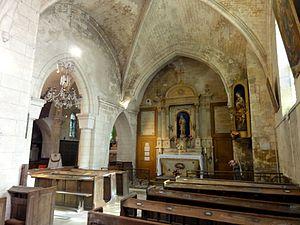
Chapelle sud, vue vers l'est.
L'église Saint-Pierre est une église catholique paroissiale située à Béthisy-Saint-Pierre, en France. C'est un édifice vaste et complexe de style essentiellement roman tardif et gothique primitif, dont les parties orientales ont été plusieurs fois remaniées. À la dernière période romane appartiennent la nef, les bas-côtés, la plus grande partie du chœur et la chapelle latérale sud transformée en sacristie. Les bas-côtés et les grandes arcades de la nef sont les parties les parties les plus anciennes restées authentiques. Ici se rencontrent des tendances archaïques et innovateurs, avec d'une part, des piliers carrés et des arcades en plein cintre, sans le moindre chapiteau, et d'autre part, des voûtes d'ogives d'école lombarde. Aucune autre église du Valois possède des bas-côtés comparables. La nef a été très lourdement restaurée à la fin du XIXᵉ siècle, soit avant le classement au monuments historiques par arrêté du 7 mai 1913, dont elle a été exclue. Les parties hautes ont donc été dénaturées, mais le plan et l'élévation d'origine sont néanmoins conservés.